Amaranthoideae

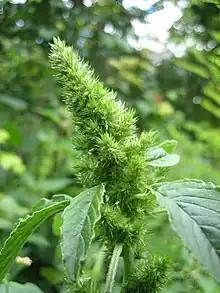
"Amaranthus retroflexus", cladus Amaranthoids

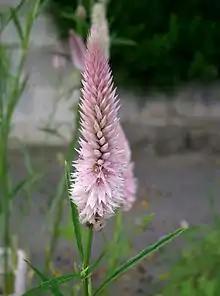
"Celosia argentea", Celosieae

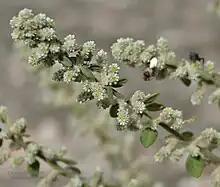
"Aerva lanata", cladus Aervoids

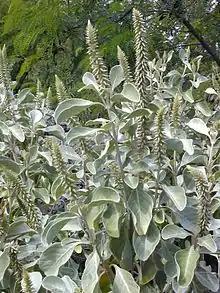
"Achyranthes splendens", cladus Achyranthoids

The subfamily Amaranthoideae comprises about 57 genera with about 330 species. Phylogenetical research revealed that the subfamily is polyphyletic and its traditional classification (tribe Amarantheae Rchb. with two subtribes Amaranthinae und Aervinae) does not reflect the phylogenetic relationship. Therefore, a new taxonomical grouping is required. Müller & Borsch (2005) recognized several clades: